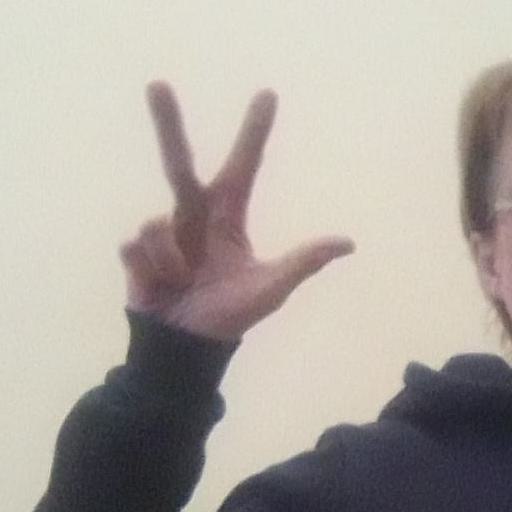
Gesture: three2